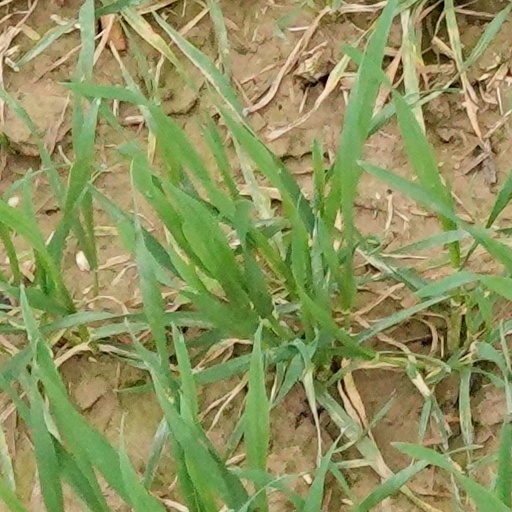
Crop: wheat